D3O

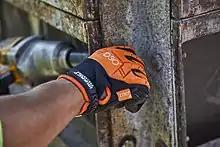
An example of D3O hand protection

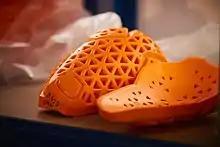
An example of a D3O limb protector

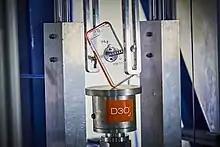
The D3O testing laboratory

In 1999, the materials scientists Richard Palmer and Philip Green experimented with a dilatant fluid with non-Newtonian properties. Unlike water, this fluid was free-flowing at rest but became instantly hard upon impact.